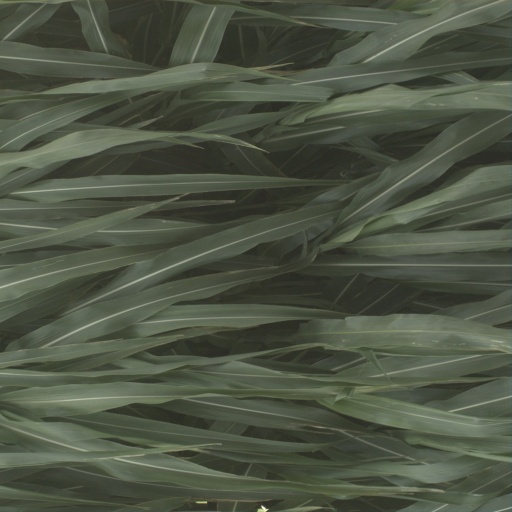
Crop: sorghum